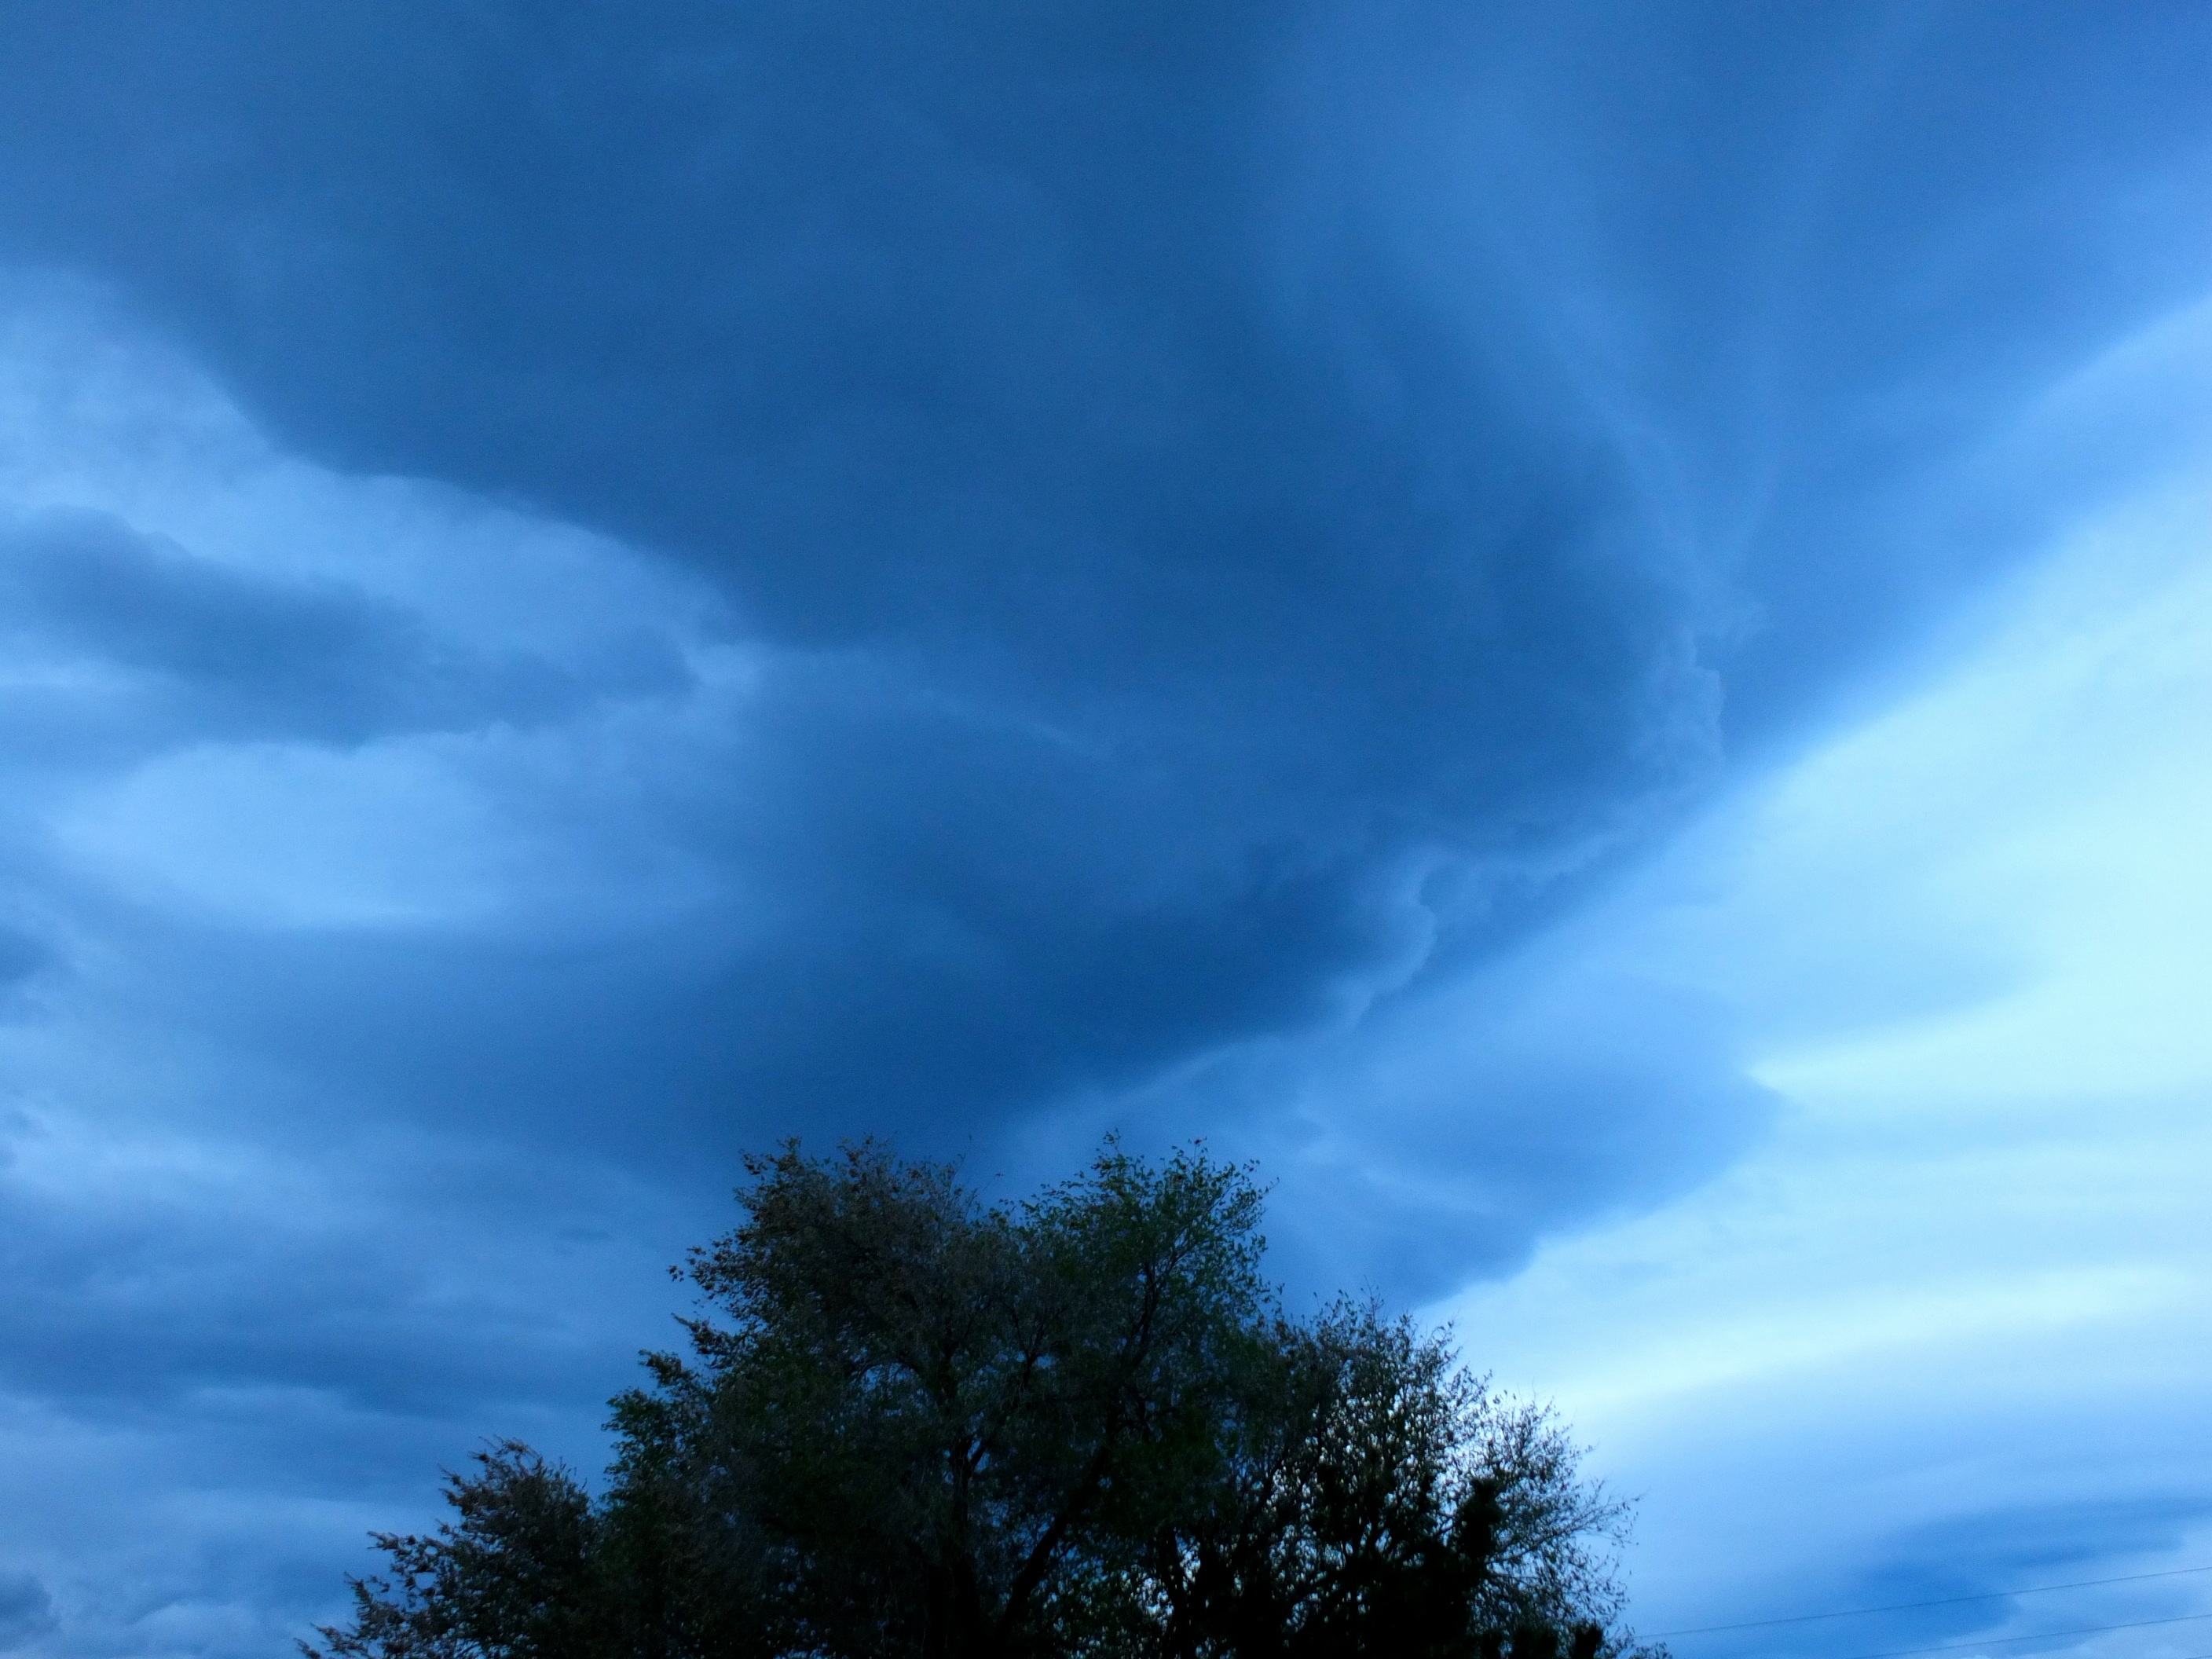
tree, cloud, sky, sunlight, atmosphere, dark, daytime, evening, scenic, weather, storm, cumulus, clouds, utah, meteorological phenomenon